Brownsville Raid (1859)

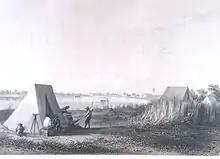
Brownsville in 1857

The Brownsville Raid was the opening act of the Cortina Troubles, a series of raids by Mexican rancher Juan Cortina into Texas. The raid was precipitated by Brownsville sheriff Robert Shears attacking a Mexican man named Thomas Cabrera and in turn being shot by Cortina. The incident was a culmination of growing discontent between Mexicans and Texan settlers.